Robert Bertie, 1st Duke of Ancaster and Kesteven

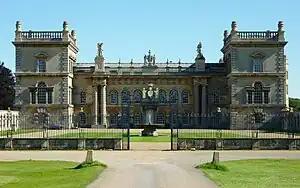
Grimsthorpe Castle, Lincolnshire

Lord Willoughby entered Parliament as Member of Parliament for Boston in 1685, and sat in the Loyal Parliament, from 1685 to 1687, and the Convention Parliament from 1689 to 1690. He was commissioned captain of an independent troop of horse raised to suppress the Monmouth Rebellion on 20 June 1685. In 1688, Bertie took part in the northern rising led by his kinsman, the Earl of Danby, in favour of William of Orange. He was rewarded with the chancellorship of the Duchy of Lancaster in 1689, a post which enabled him to secure a seat at Preston at the general election of 1690.